The Villiers Diamond

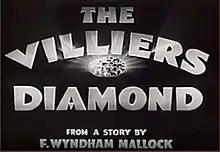
Opening title

The Villiers Diamond is a 1938 British crime film directed by Bernard Mainwaring and starring Edward Ashley, Evelyn Ankers and Frank Birch. The screenplay concerns a man who is threatened with scandal when he accidentally acquires a stolen diamond.